Revolutionary Armed Forces of the People (Guinea-Bissau)

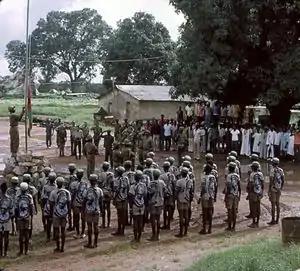
Soldiers of the PAIGC raise the flag of Guinea-Bissau in 1974.

The Revolutionary Armed Forces of the People (abbr. FARP) is the national military of Guinea-Bissau. It consists of an army, a navy, an air force, and paramilitary forces. The World Bank estimated that there were around 4,000 personnel in the armed forces. The estimated military expenditure are $23.3 million, and military spending as a percentage of GDP is 1.7%.